Brewster, Massachusetts

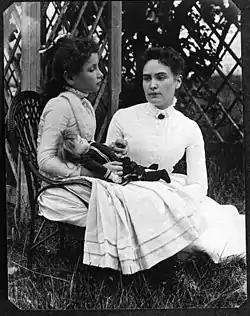
Helen Keller with Anne Sullivan in July 1888

Brewster's first settlers came from Sandwich, Plymouth, and Eastham, as well as many arriving directly from England. Throughout the 1700s, there were interspersed agricultural settlements throughout the area now known as Brewster. The Stony Brook gristmill remains as a testament to the early manufacturing activity at this site. In 1709, a public house and store existed, with a congregational church and meeting house first organized in 1700. By 1750, there were around 190 settlers living in the Brewster environs. The remaining indigenous population in Brewster consolidated around the southwestern corner of the town. Settlers and indigenous people alike utilized the abundant cornfields, as well as the natural resources of Cape Cod Bay. Substantial amounts of herring, or alewife, were, and continue to be, found in the Stony Brook area.